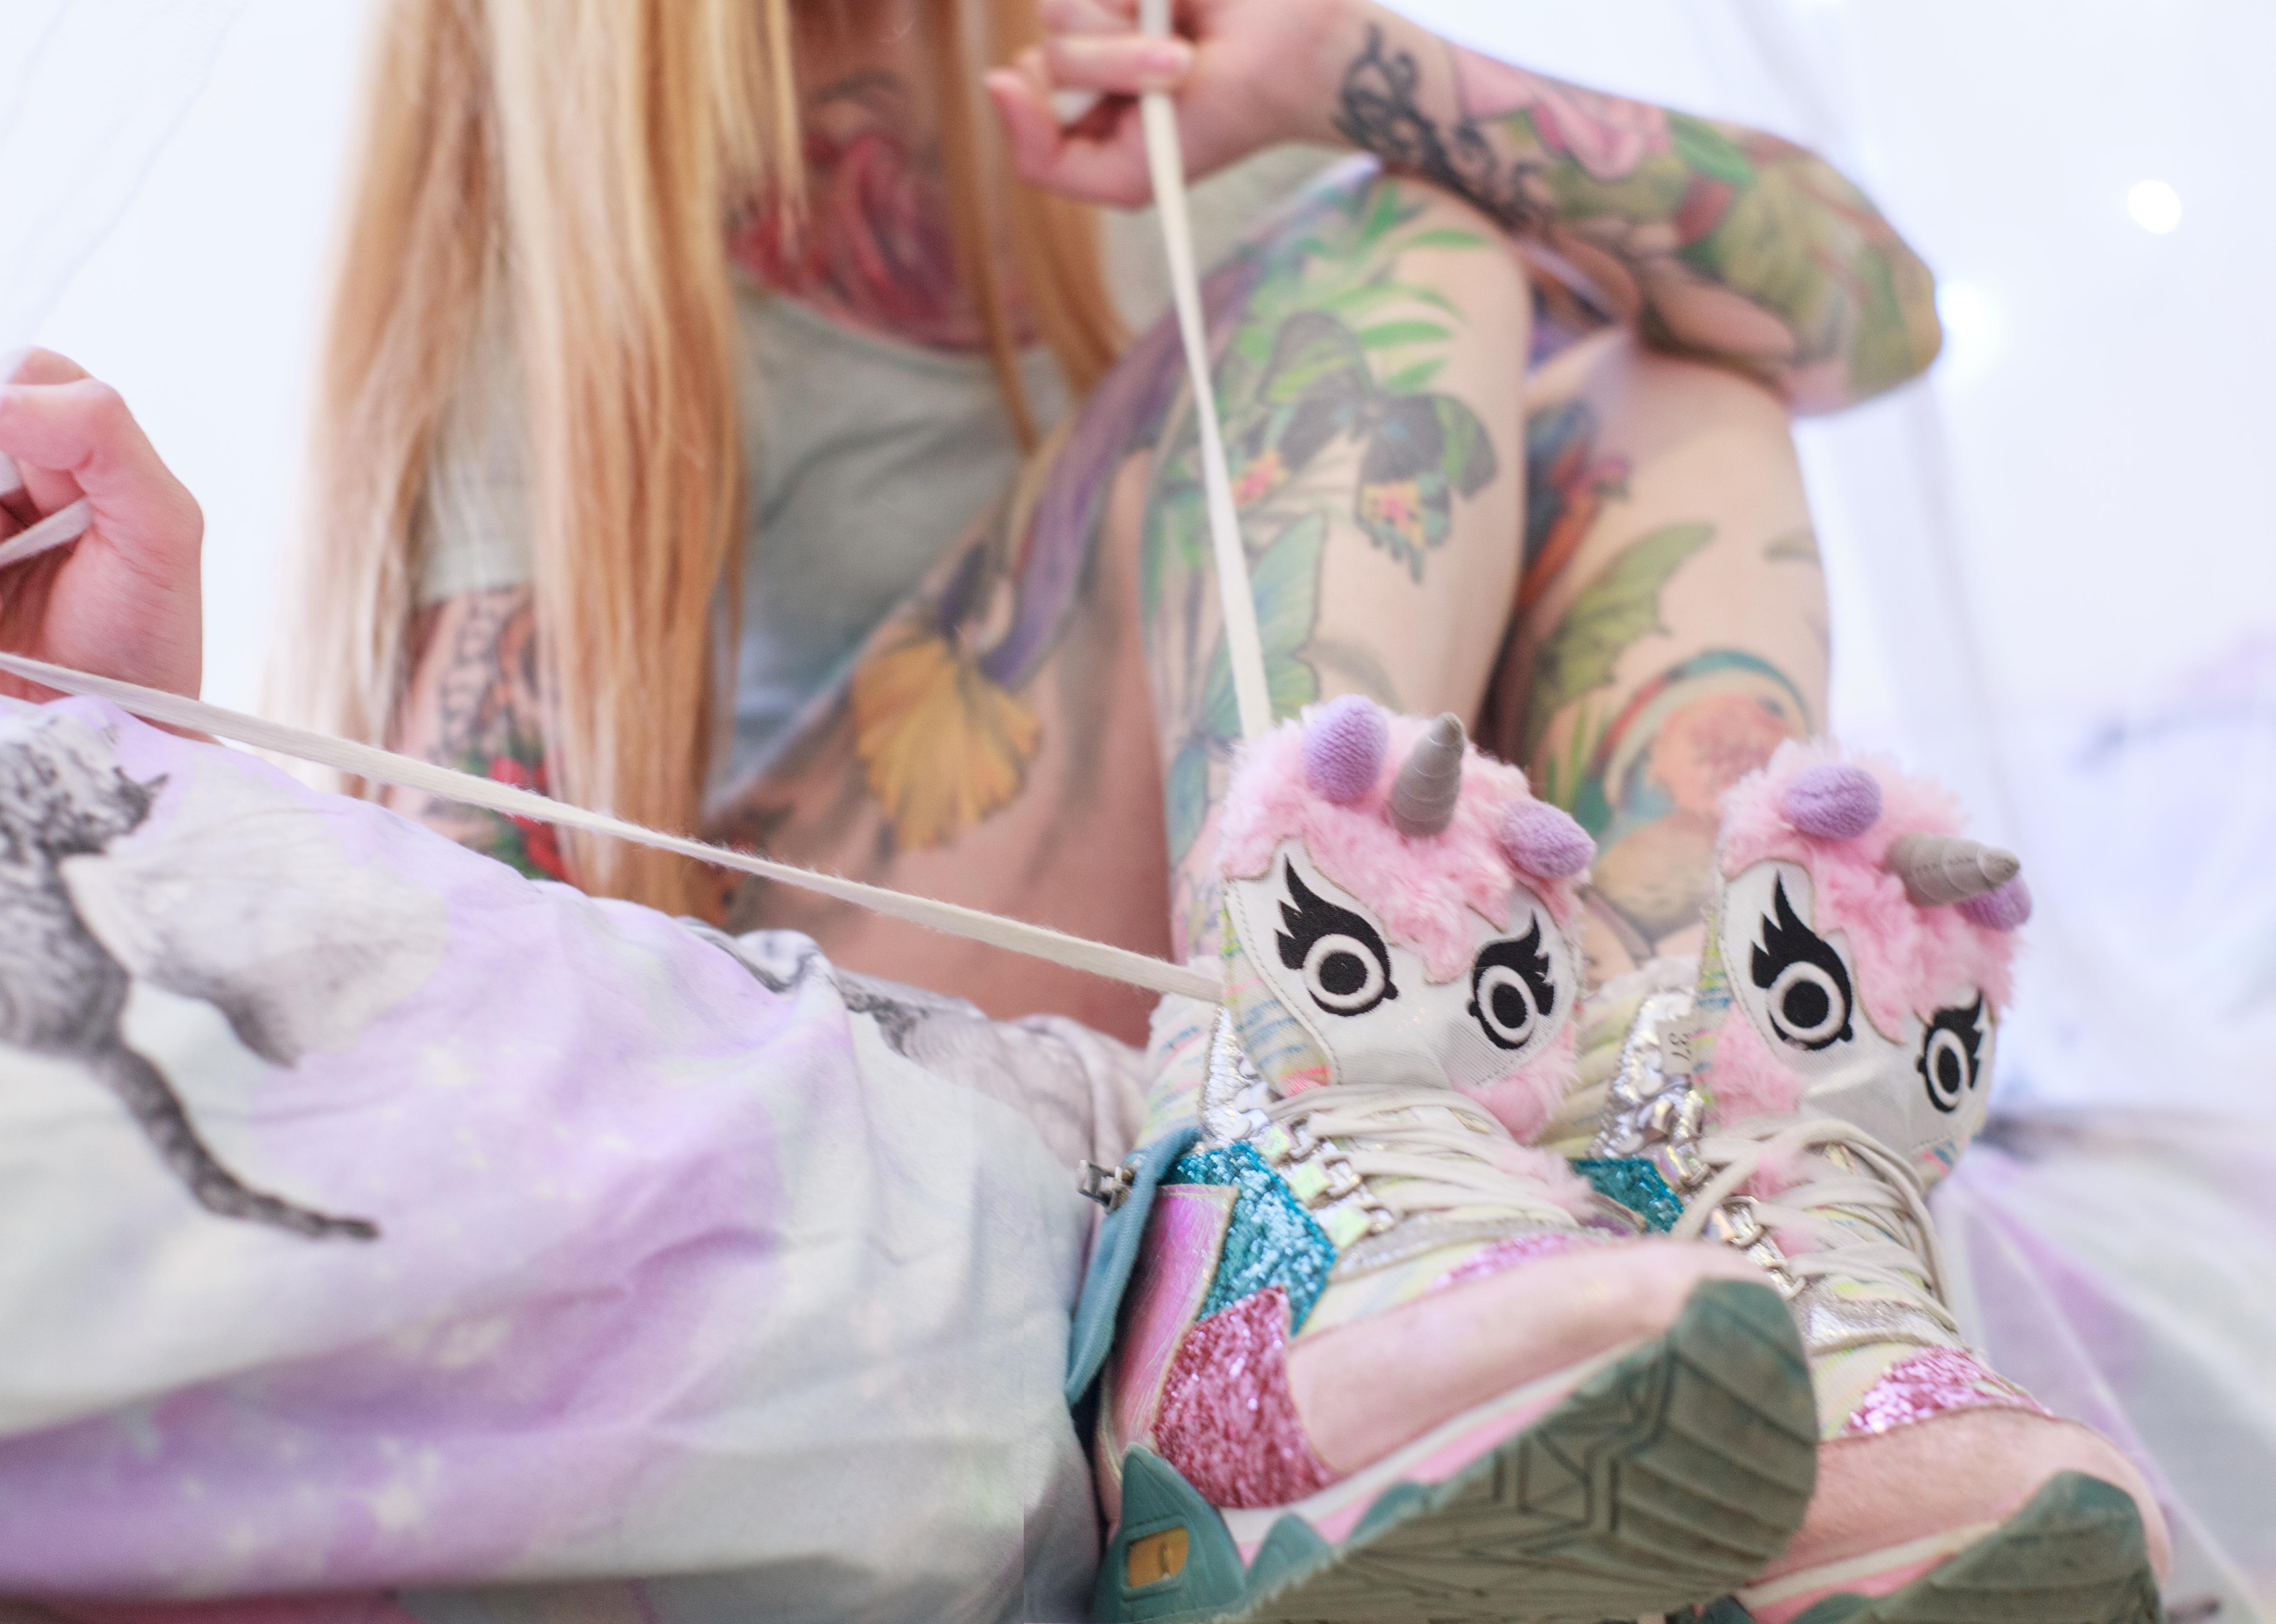
tattoo, person, people, girl, woman, hair, cute, pink, skin, leg, blond, footwear, child, textile, sitting, shoe, style, eyelash, thigh